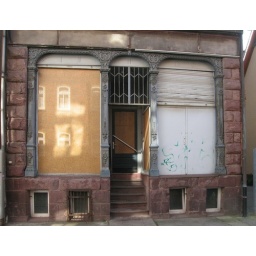
Stone house with steel columns in window frame